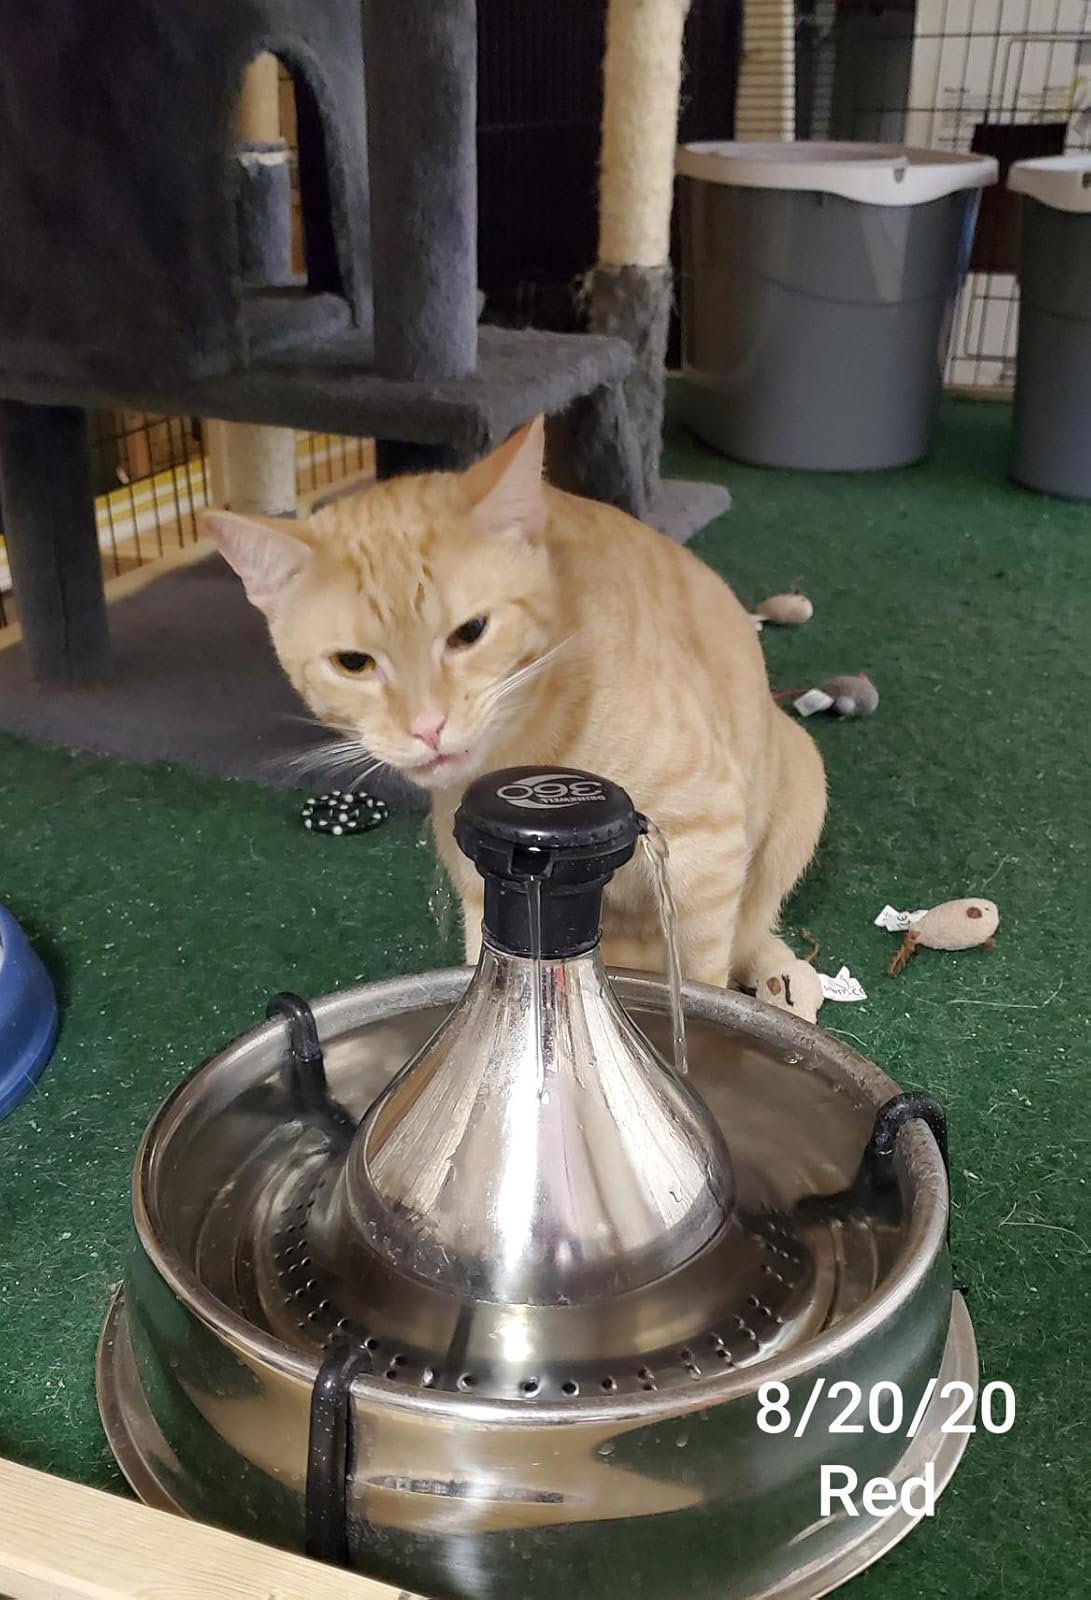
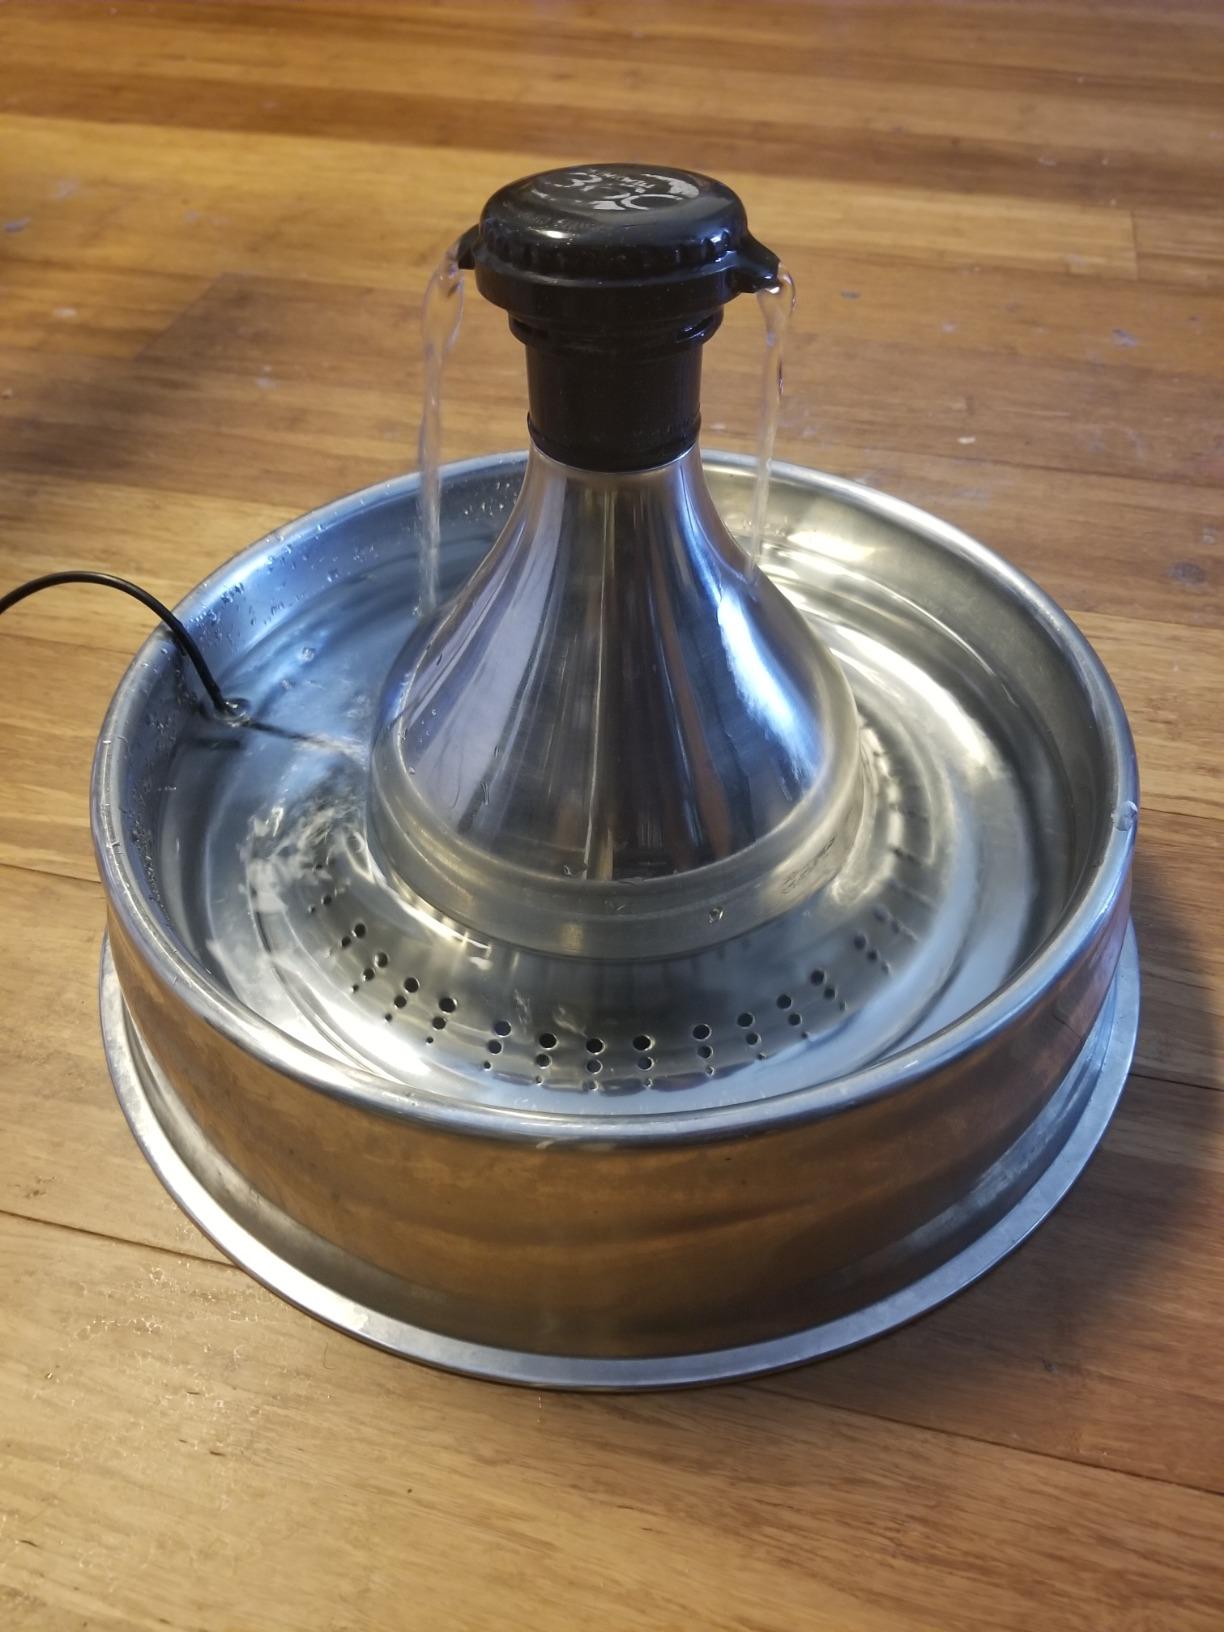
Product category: items_bowl
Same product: yes